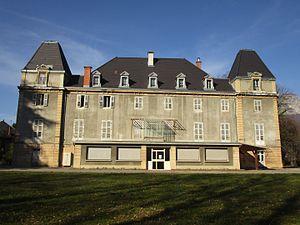
Le château des Charmilles à La Ravoire le 25 février 2017.
Cet article recense les châteaux situés dans le département français de la Savoie en région Auvergne-Rhône-Alpes.
Le château des Charmilles est un château du XIXᵉ siècle situé en France sur la commune de La Ravoire, dans le département de la Savoie en région Auvergne-Rhône-Alpes.